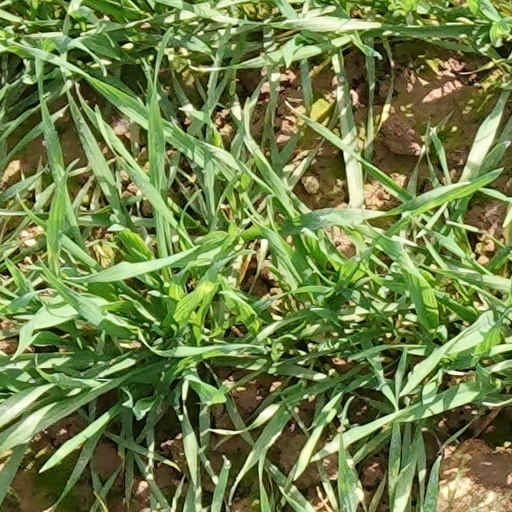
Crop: wheat